William Robertson (urban missionary)

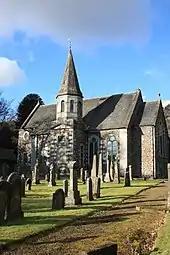
Logie Kirk

William Robertson (1805–1882) was a Scottish minister of the Church of Scotland and a primary promoter of the 19th century concept of ragged schools and urban missions. The Robertson Memorial Mission in Edinburgh's Grassmarket is named after him.